British Solomon Islands

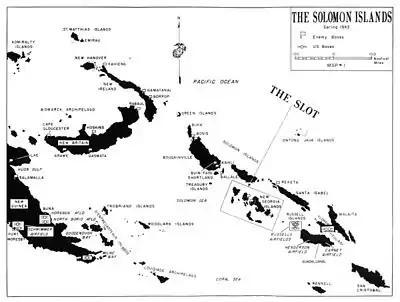
Solomon Islands with New Georgia highlighted

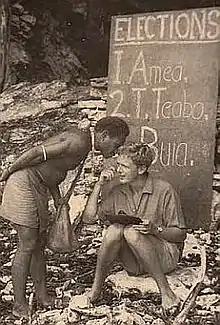
District officer Tony Hughes recording a whisper vote during the 1962 Malaita council election. The board behind him lists the candidates' names.

In 1940 Donald Gilbert Kennedy joined the administration of the British Solomon Islands Protectorate. Following the Japanese attack on Pearl Harbor on 7 December 1941, Kennedy organised an intelligence-gathering network of local informants and messengers to carry out the role of Coastwatchers to monitor Japanese activity. The Coastwatchers were planters, government officials, missionaries and islanders monitoring who went into hiding after the Japanese invasion of the Solomon Islands in January 1942. The Coastwatchers monitored Japanese shipping and aircraft (reporting by radio) and also rescued Allied personnel who were stranded in the territory held by the Japanese.